Pomorian Old-Orthodox Church

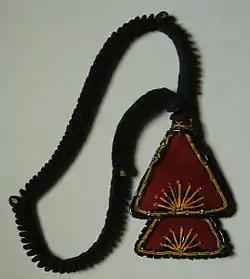
Pomorian lestovka

The Pomorian "soglasiye" (which means "creed" or "confession") is a group of bespopovtsy ("priestless") Old Believers, who abandoned the practice of receiving "runaway priests" after the death of the last pre-Raskol (schism) priests of the Russian Orthodox Church. In the absence of the priesthood, they began to elect literate laity to conduct services.